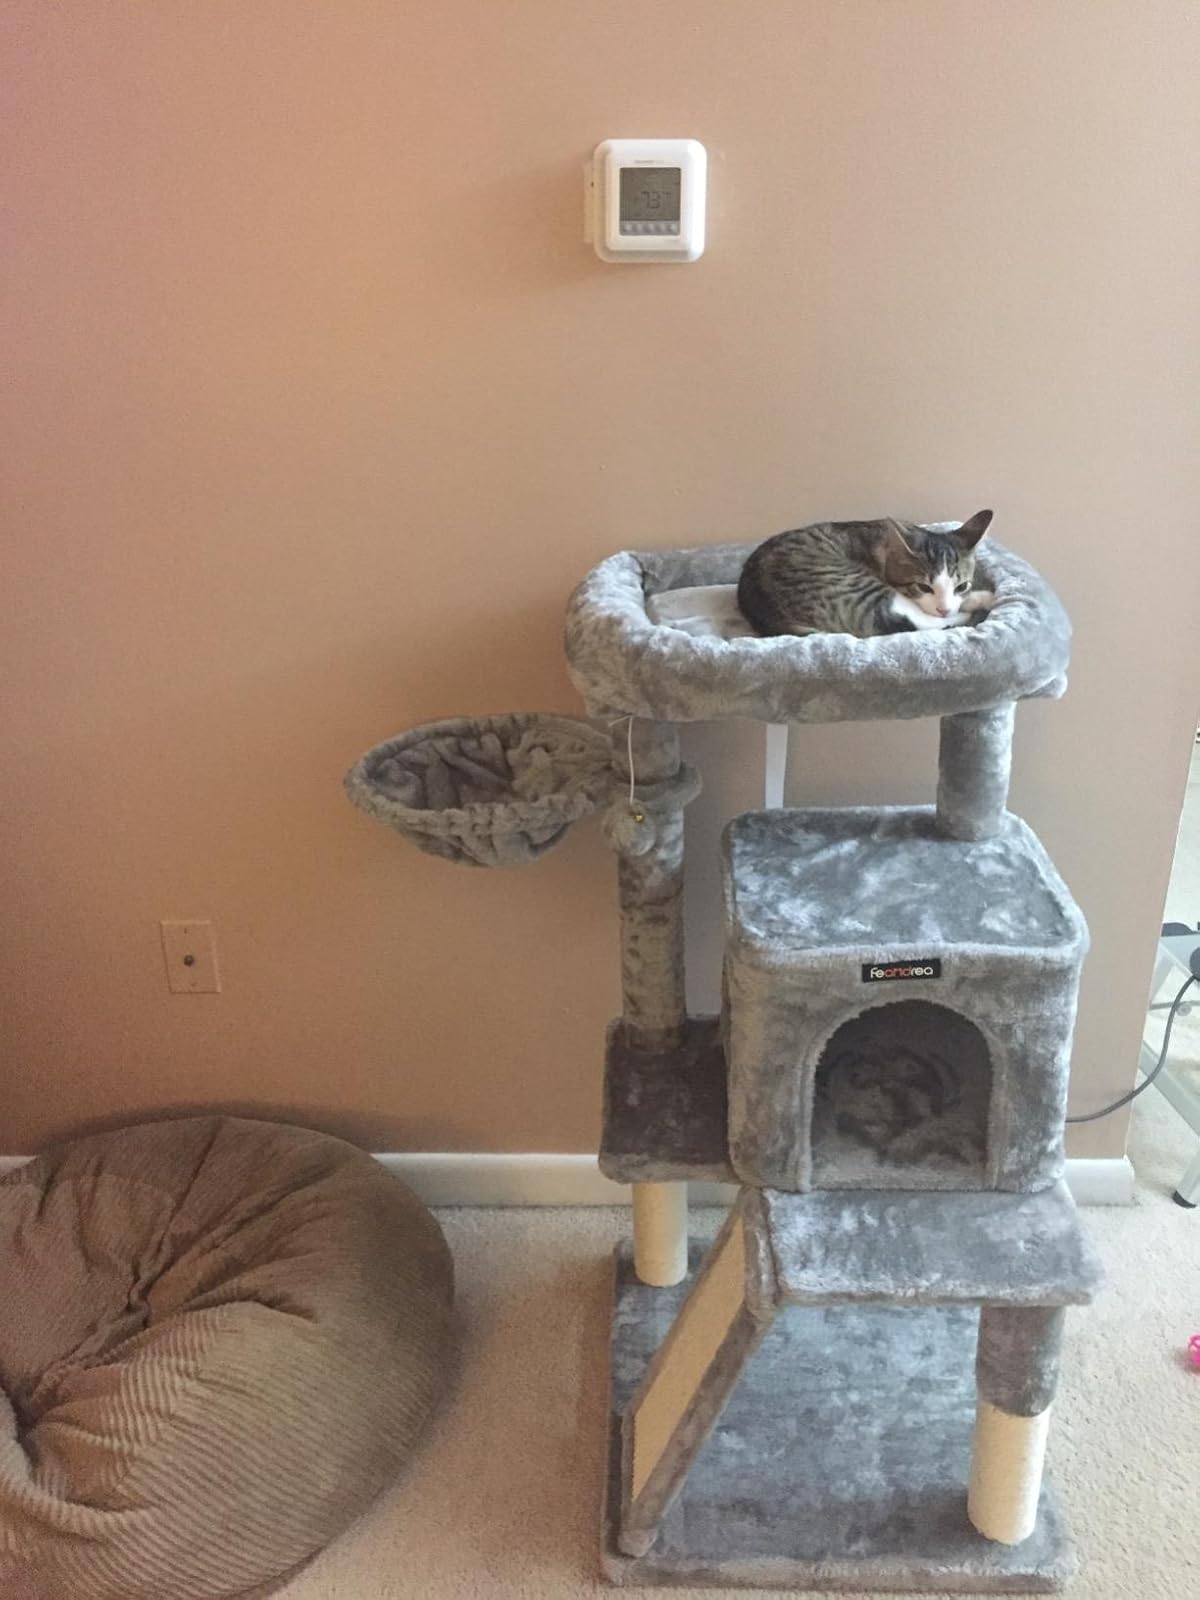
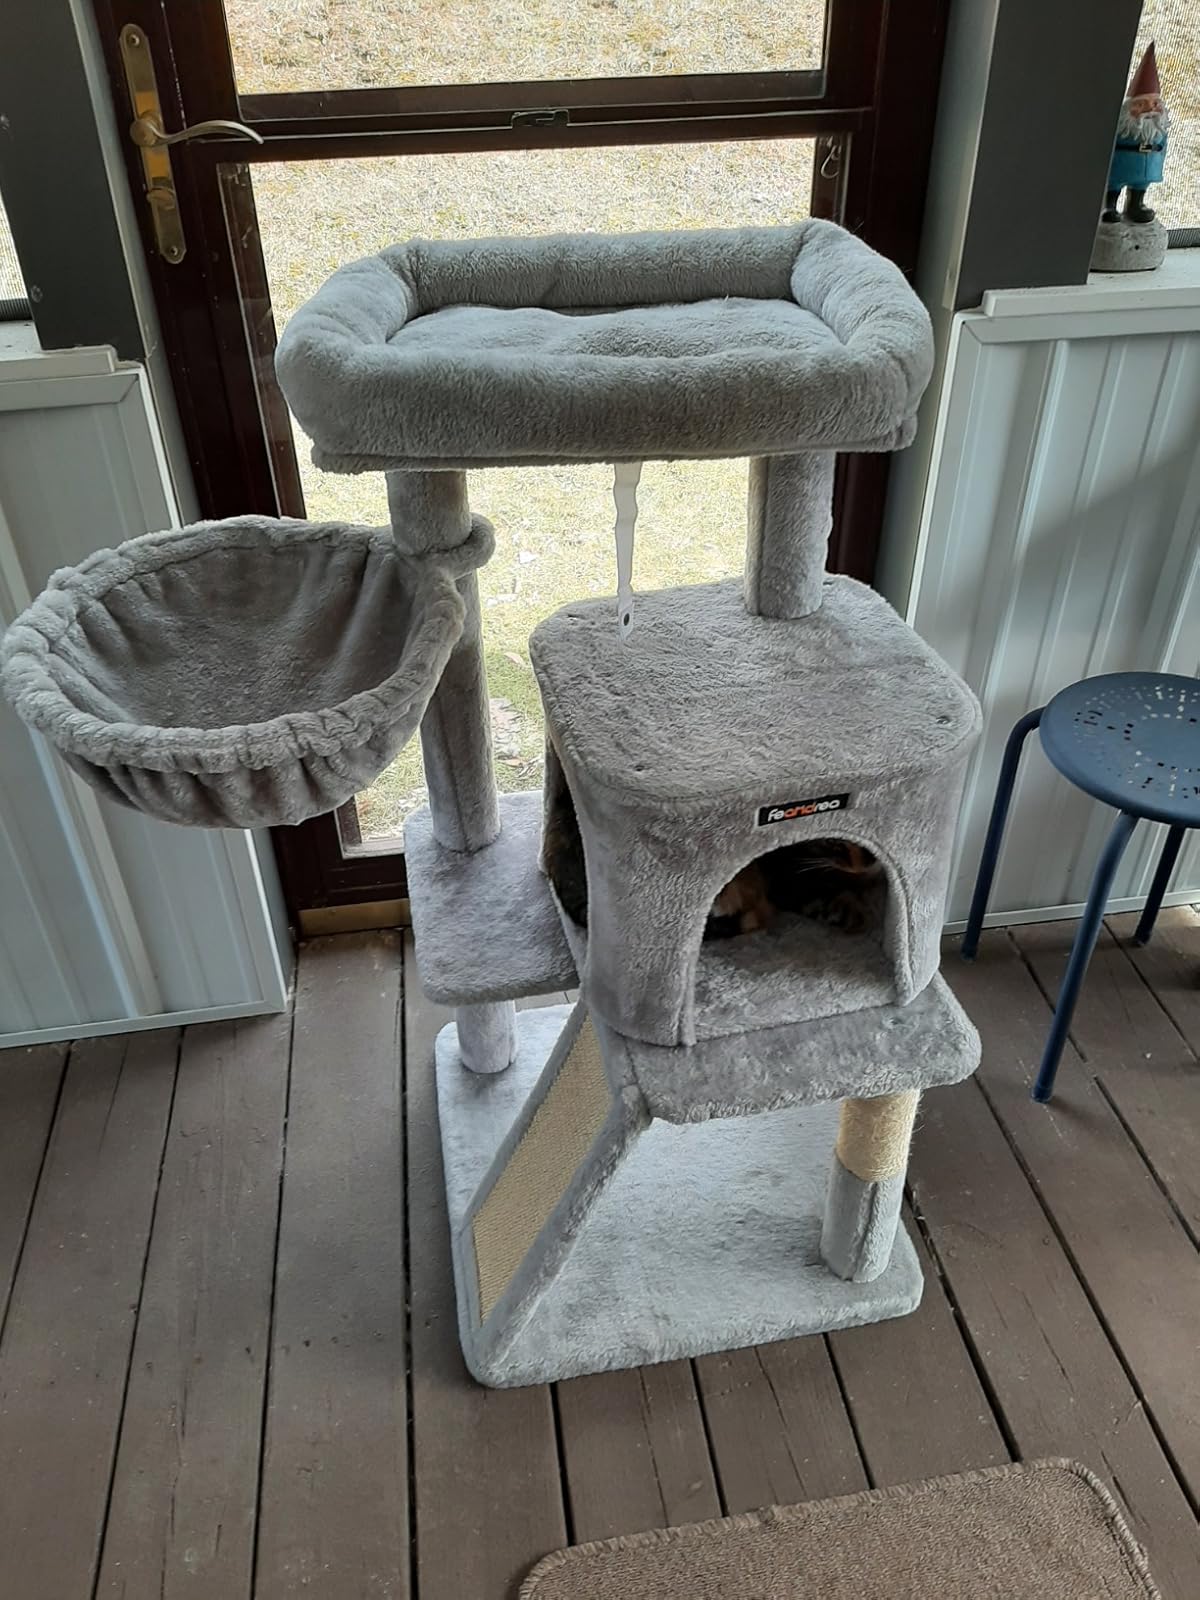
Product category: items_cat tree
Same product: yes